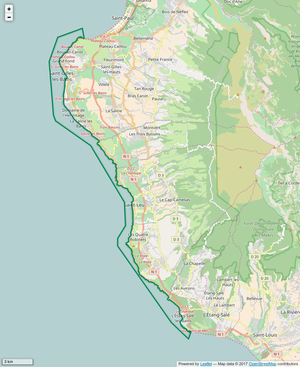
Périmètre de la RNN marine de la Réunion.
La Réunion est une île de l'Ouest de l'océan Indien dans l'hémisphère sud ainsi qu'un département d'outre-mer français.
La réserve naturelle marine de La Réunion est une réserve naturelle nationale de l'île de La Réunion, département d'outre-mer français dans le sud-ouest de l'océan Indien. Classée en 2007, elle occupe une surface de 3 500 hectares.